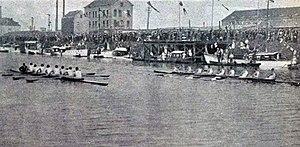
L'aviron aux JO de 1920.
Article de la Vie au grand Air